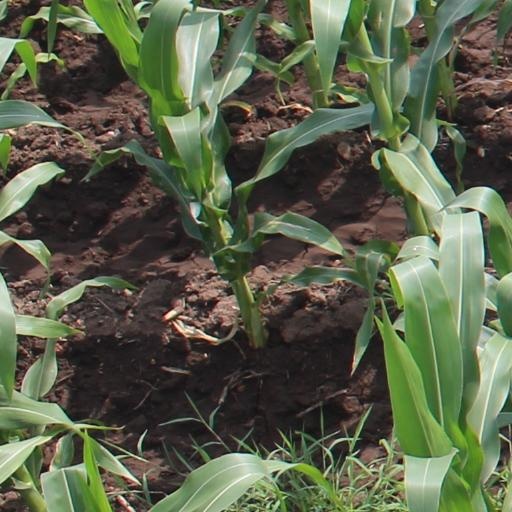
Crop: maize; corn